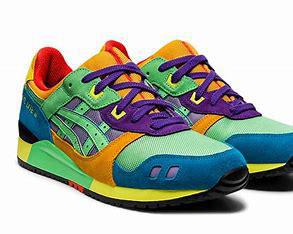
Brand: Asics
Model: Gel Lyte 3